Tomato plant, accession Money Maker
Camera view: bottom (45 deg); turntable rotation: 270 degrees
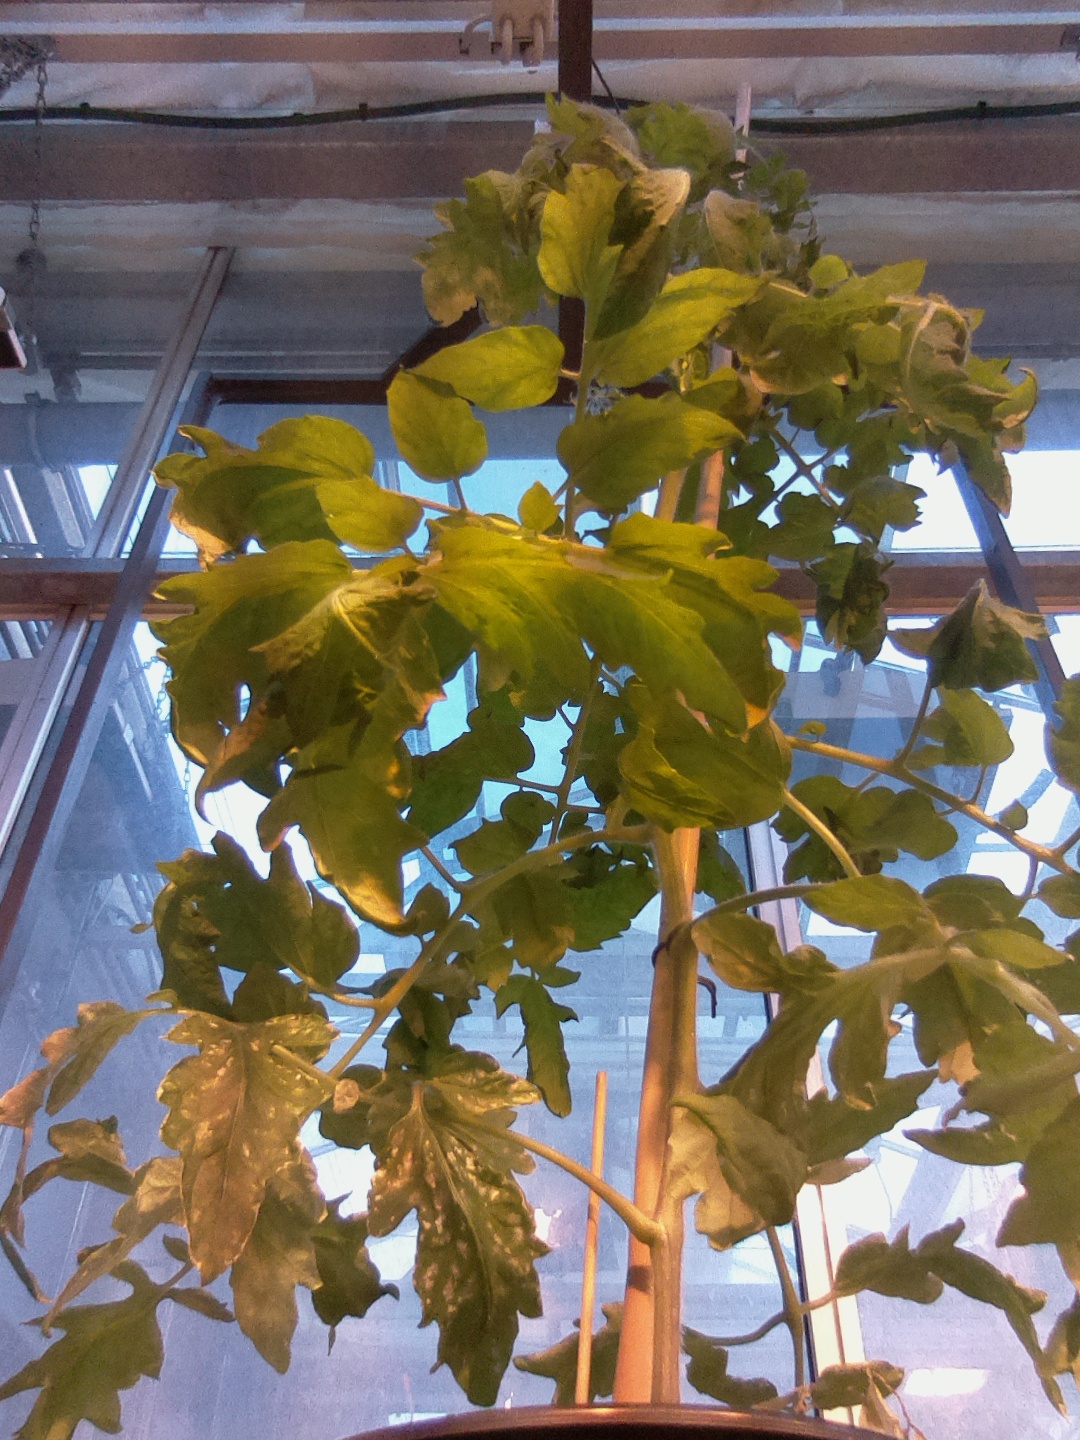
BBCH growth stage 62: 20%-30% of flowers open